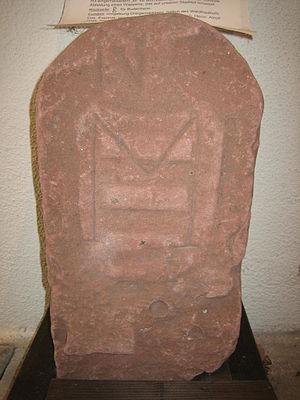
Borne géographique du limite de territoire de collegiiate de cathedrale, avec le blason de chapitre de Mayence et M pour Mombach - B pour Budenheim